Golden Gate (Diocletian's Palace)

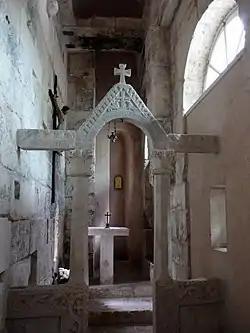
Interior of The Church of Saint Martin with a view of the chancel screen (June 2013)

Set into the facade of the gate are five niches, two on each side of the central arch and one above. Four of these once housed statues of the Tetrarchs: Diocletian, Maximian, Galerius and Constantius Chlorus. Modern restorers note that the fifth, central niche was made too shallow to hold a statue, to leave room for the portcullis to retract into the upper part of the gate. The same examination found no evidence of statues having stood in the other niches, and the restorers express doubt that the decoration of the gate was ever finished.